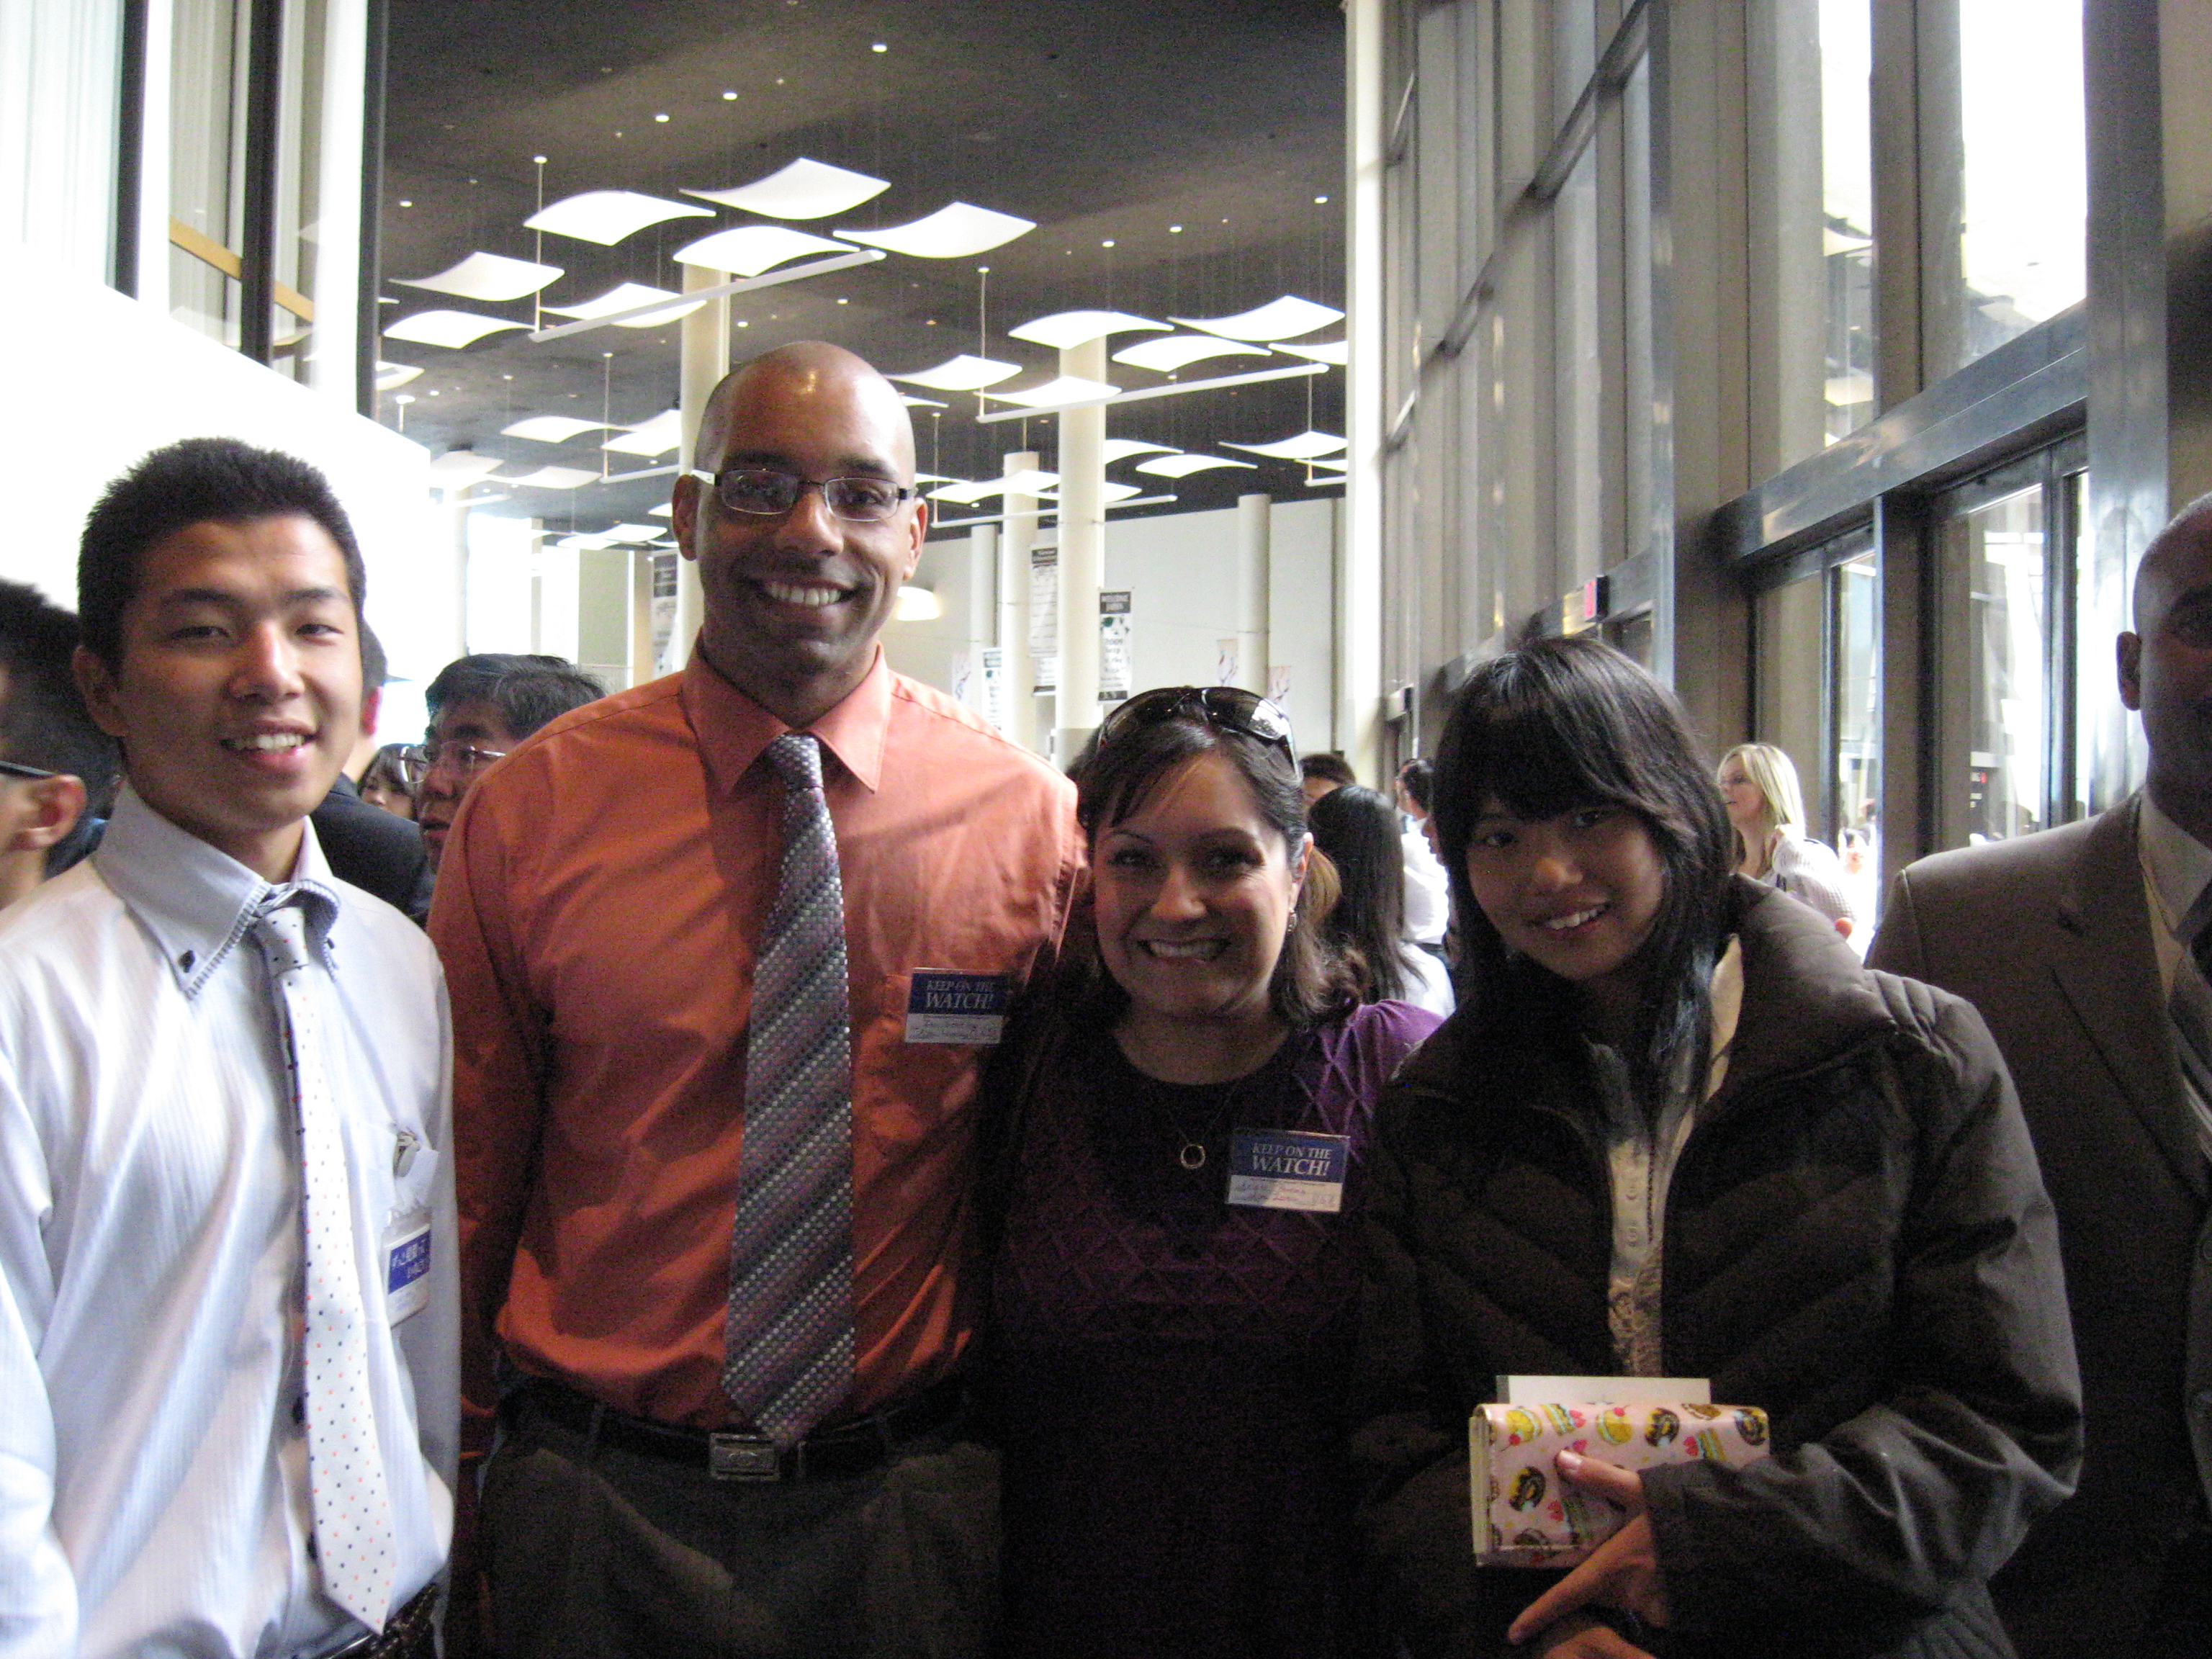
watch, creativecommons, fun, the, on, event, keep, jehovah, convention, internation